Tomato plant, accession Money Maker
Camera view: vertical (180 deg); turntable rotation: 180 degrees
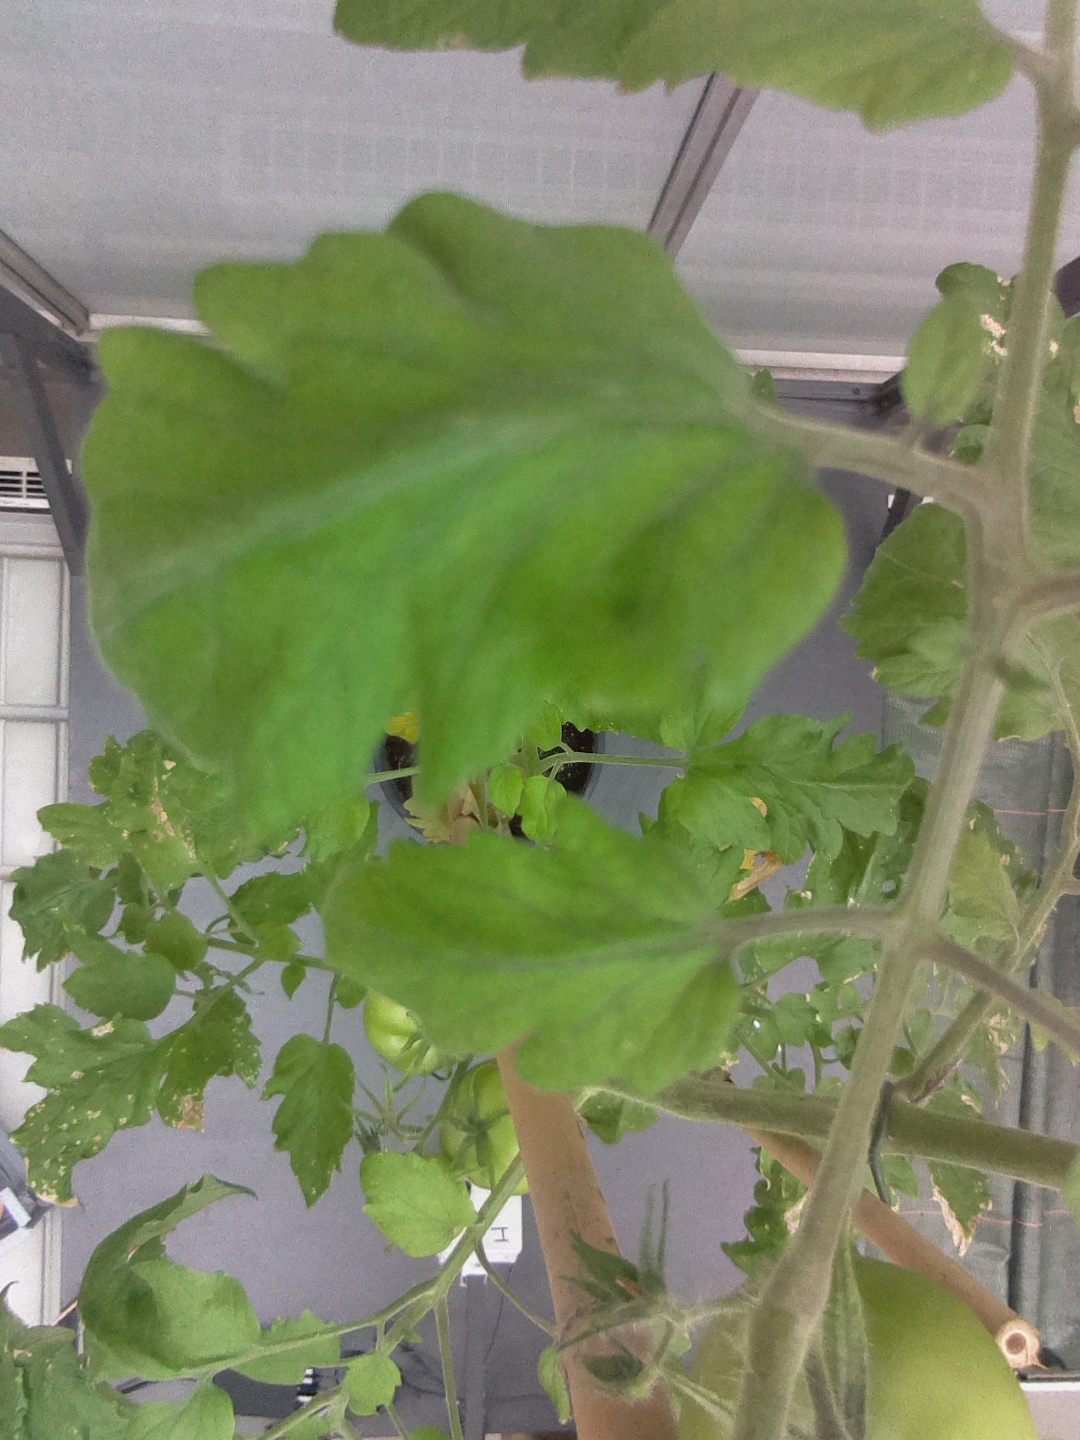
BBCH growth stage 76: 60%-70% of final fruit size